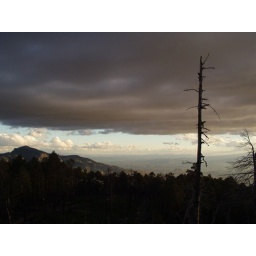
Still standing on the hill above Manning Camp. Now the lateral light of early evening has nicely lit the facing peak.